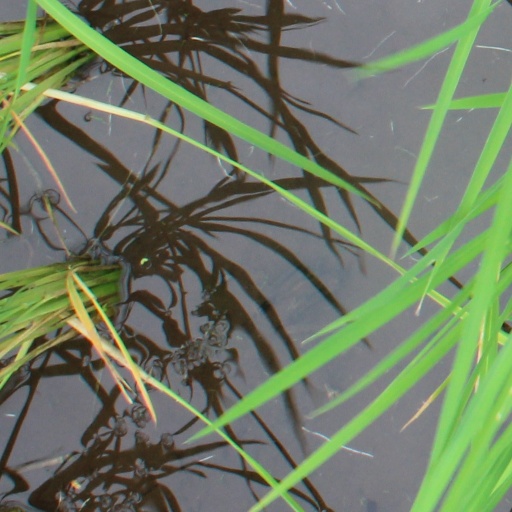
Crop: rice